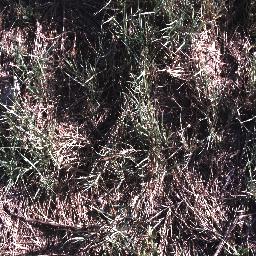
Label: negative